Stregati

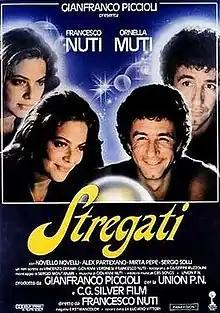

Stregati ("Bewitched") is a 1986 Italian romantic comedy film directed by Francesco Nuti.